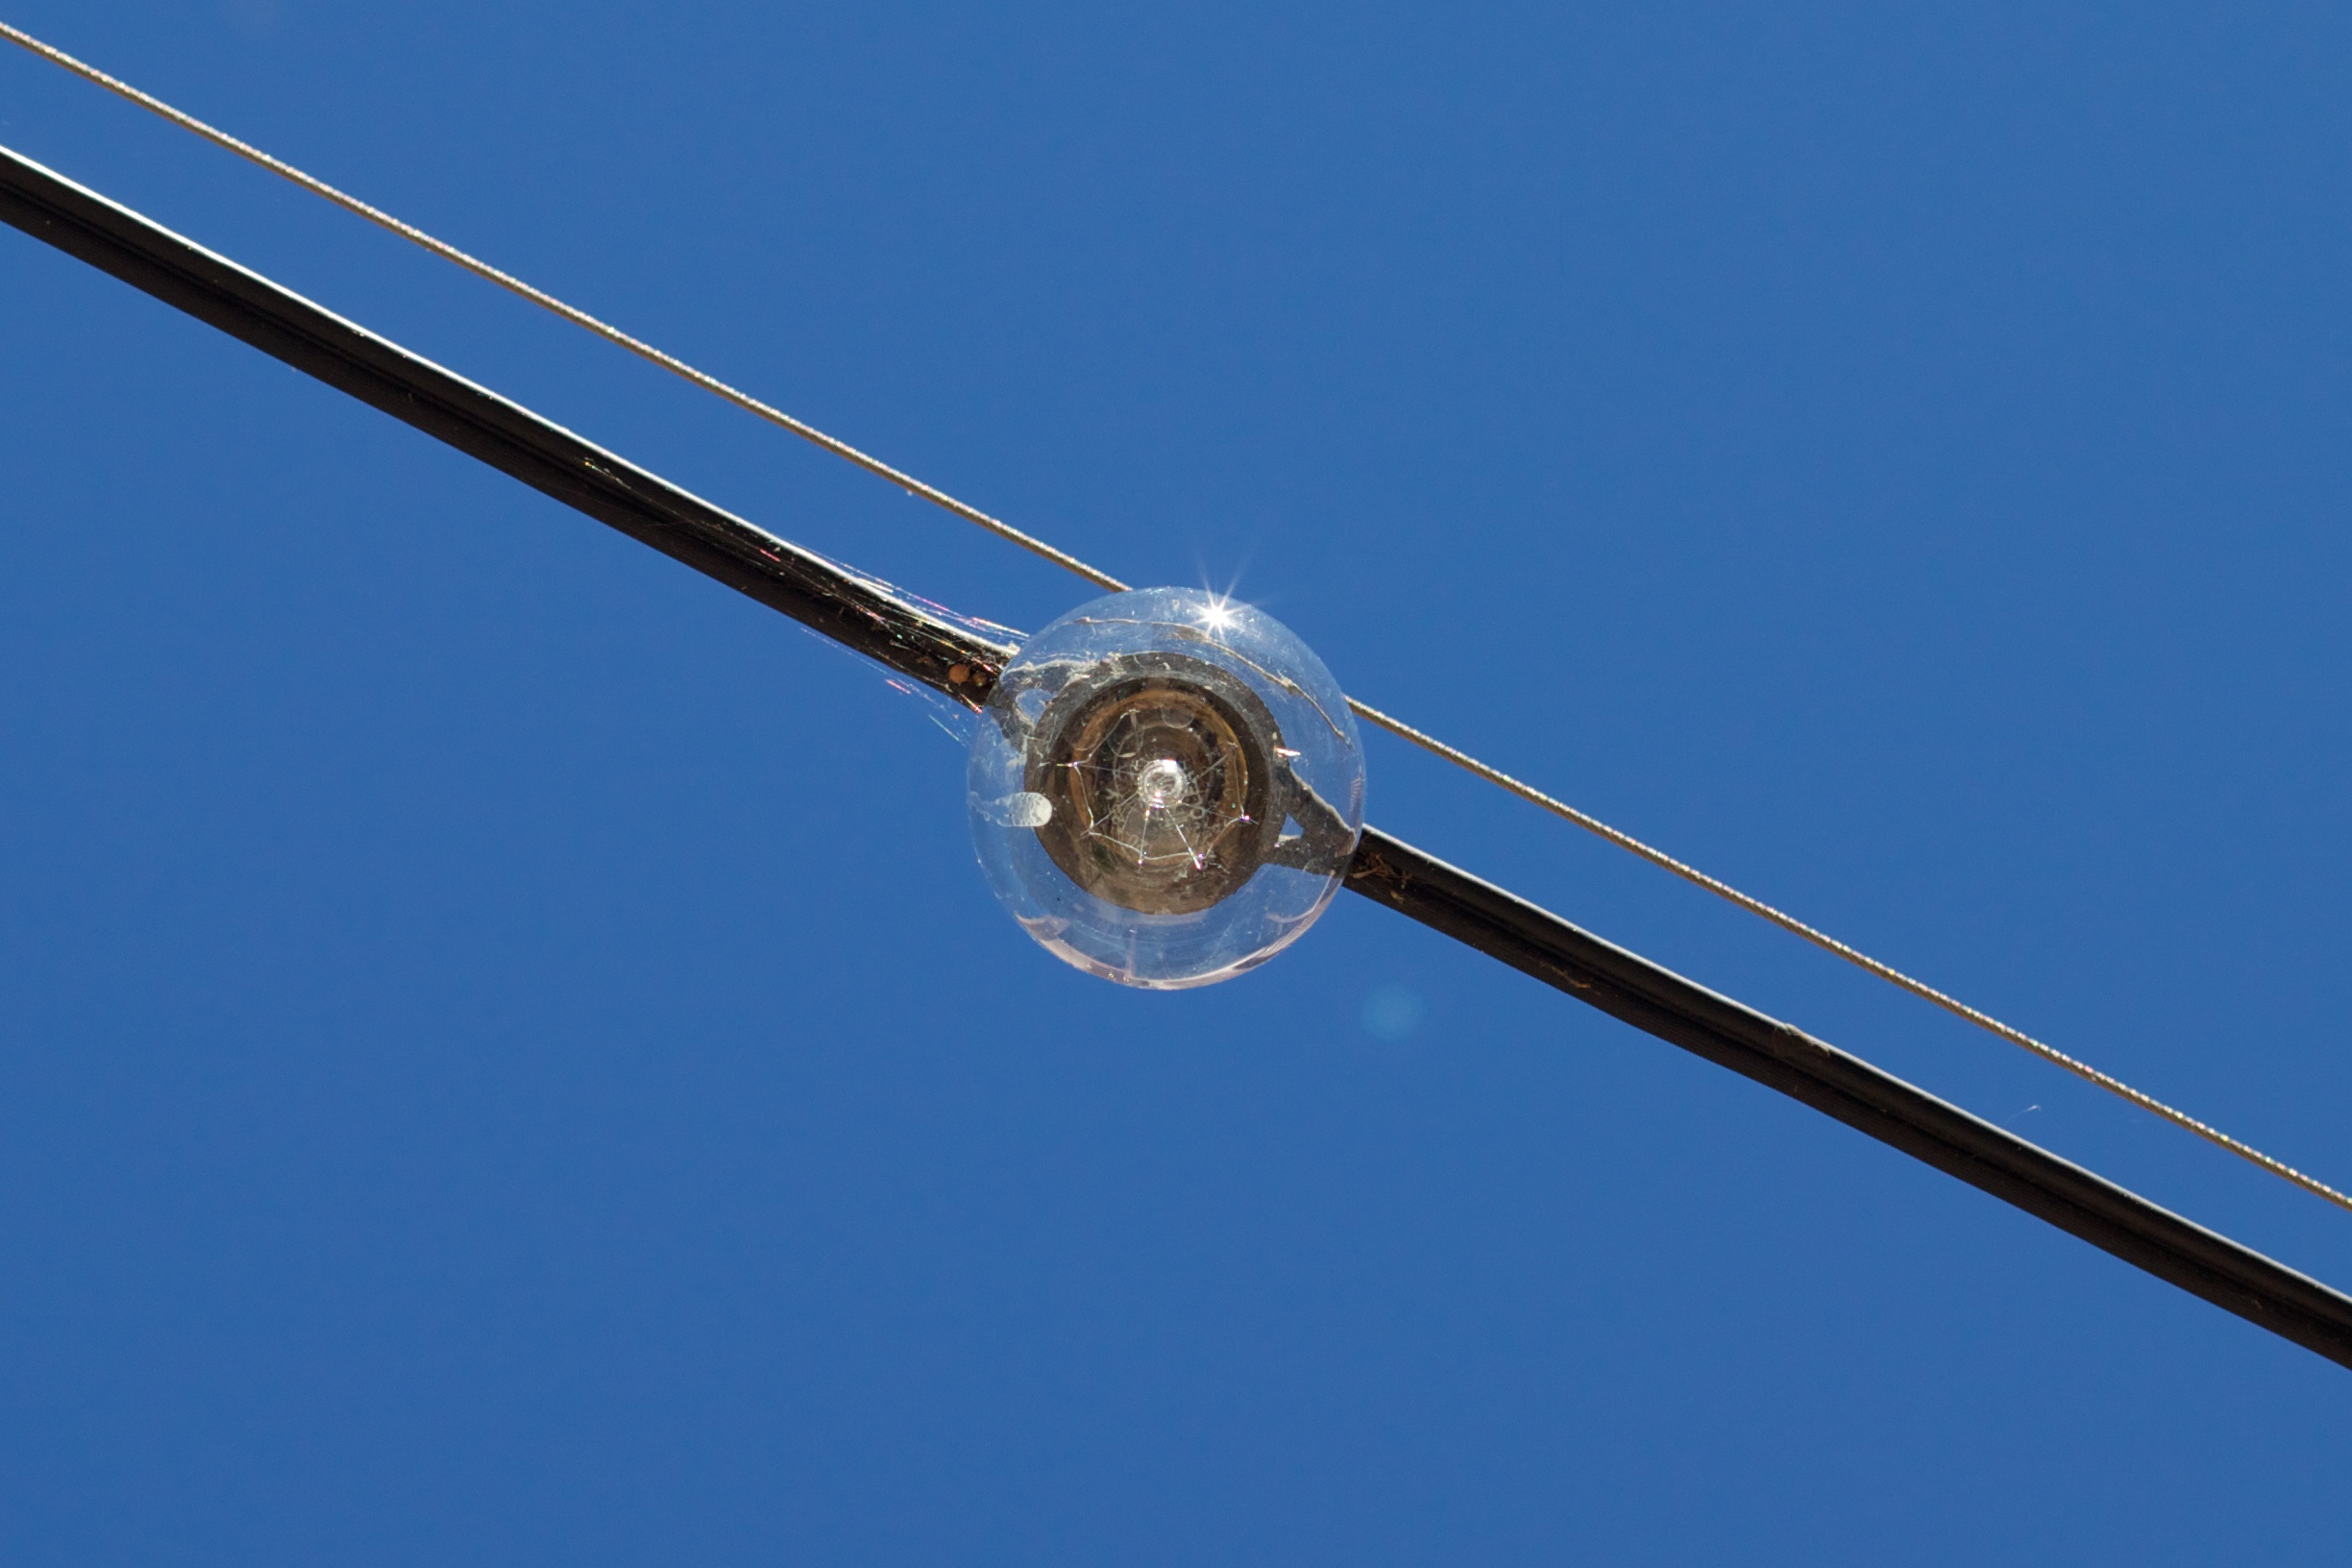
wind, line, mast, blue, street light, lighting, light fixture